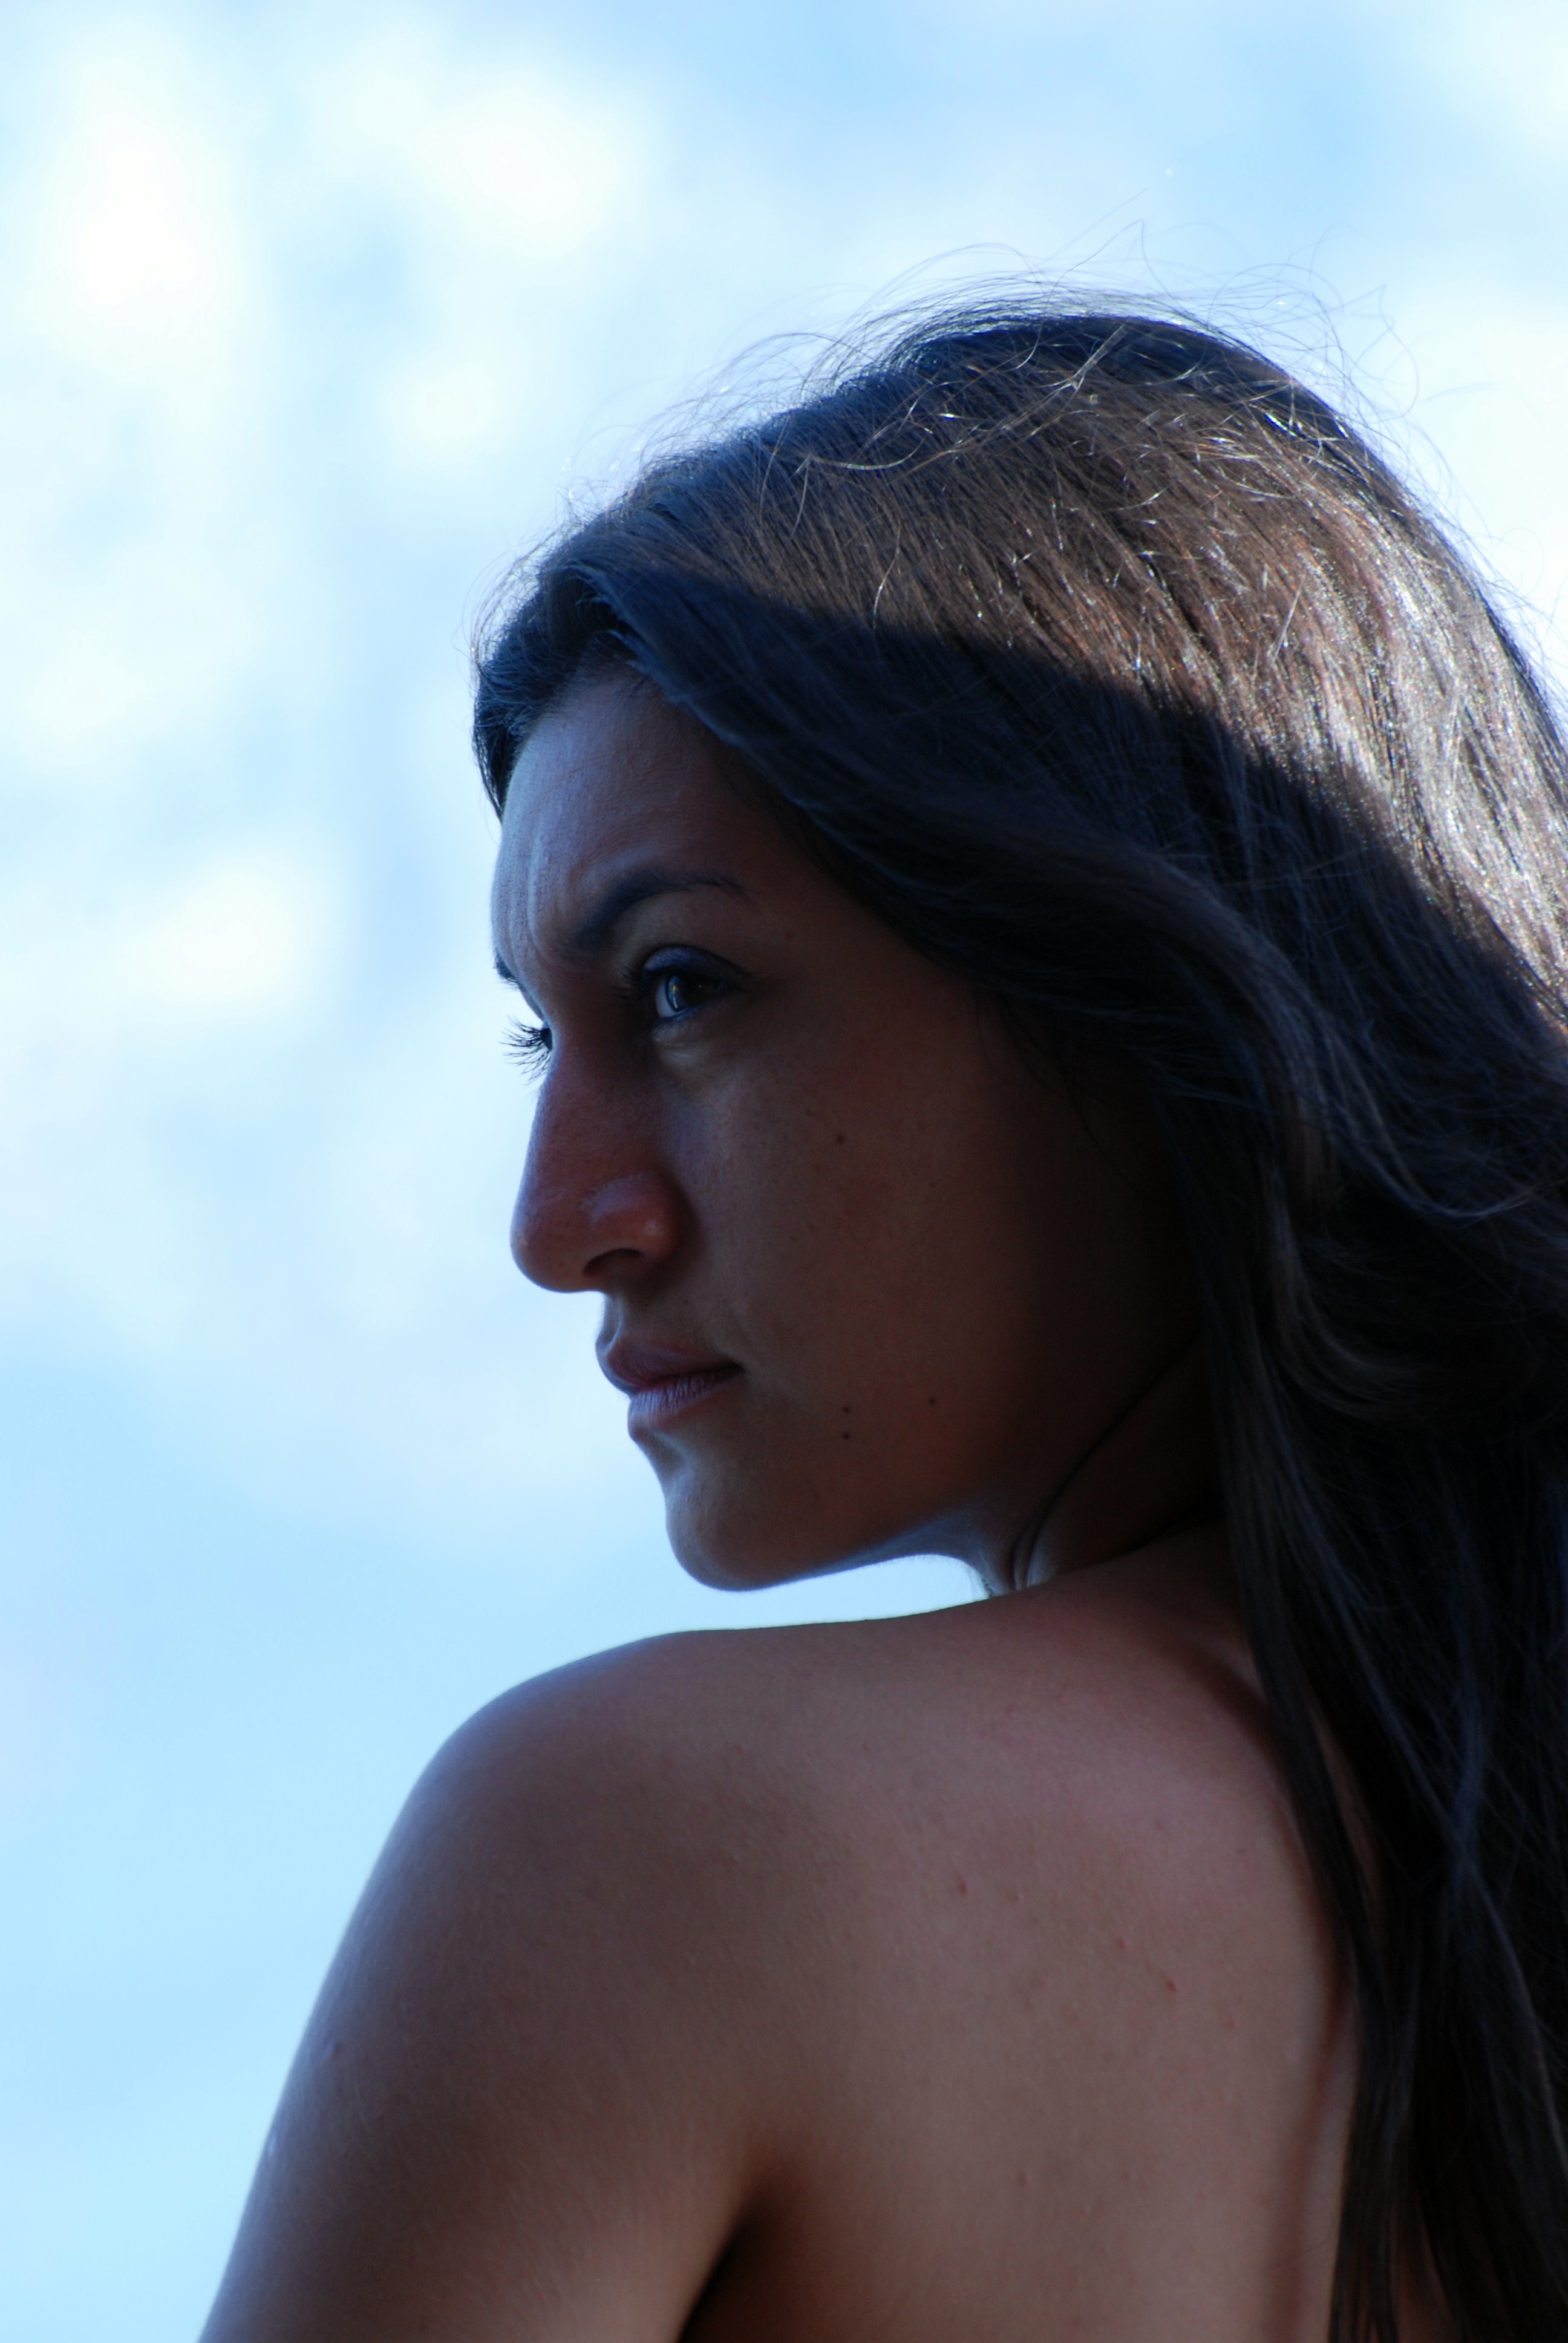
beach, person, people, girl, woman, hair, photography, pond, portrait, model, blue, nikon, lady, hairstyle, smile, long hair, close up, human body, face, candid, girls, eye, turkey, head, skin, beauty, d80, turkei, nikond80, turkiye, turquia, turchia, artisawoman, photo shoot, brown hair, portrait photography, art model